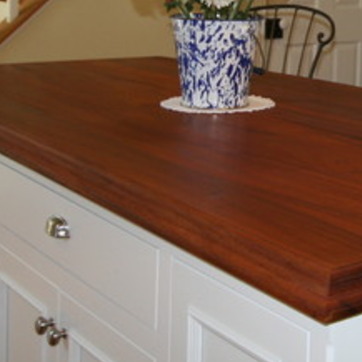
Material: wood